Carl H. Lindner College of Business

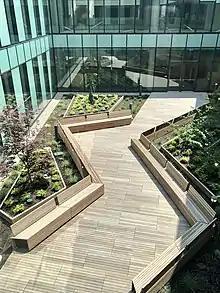
Lindner Hall courtyard

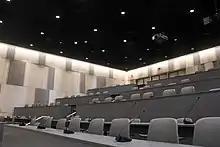
Lindner Hall auditorium

Lindner College houses several ranked programs, including an undergraduate Accounting program that ranks 10th in US and a Real Estate that has been named the 5th most influential in US by the Journal of Real Estate Economics. The Princeton Review and Entrepreneur Magazine have also recognized the entrepreneurship program as one of the top 25 in the nation.